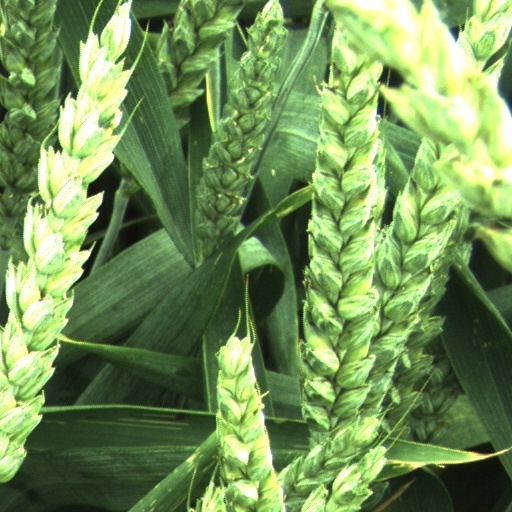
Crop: wheat